Krap

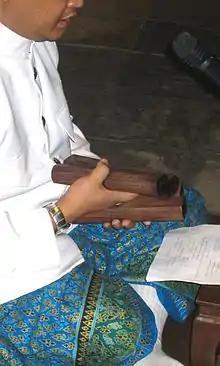
Sepha performance, showing krap.

The krap is a Southeast Asian musical percussion instrument (clapper) used in Cambodia and Thai for percussion. The "krap", made of bamboo, wood and metal, are used for dance rhythms and for song.